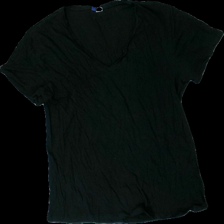
View: front
Type: T-shirt
Category: Ladies
Brand: H&M
Brand text on label: Divided
Colors: Black
Material: 80% cotton, 20% elastane
Cut: Regular, V-collar
Size: L
Season: All
Stains: Minor
Smell: Minor
Damage: Crooked seam
Damage location: bottom right
Price range: <50
Recommended usage: Export
Description: Basic black t-shirt
Comment: Crooked seam, bad smell